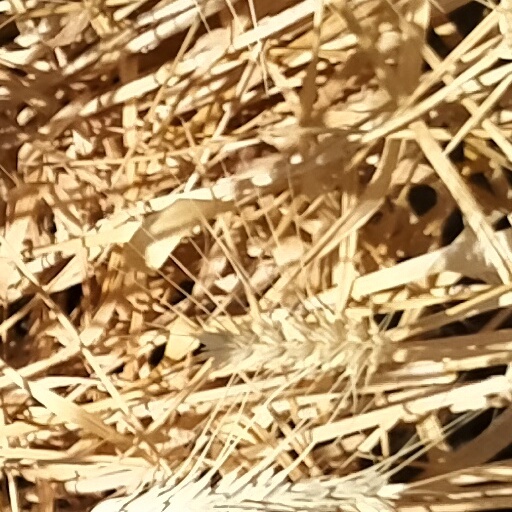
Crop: wheat